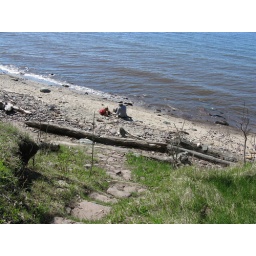
Very nice beach with sand over rocks: not possible to dig too deep here.